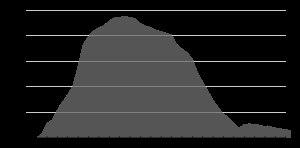
Internet Explorer, parfois abrégé IE, MIE ou MSIE, est le navigateur web développé par la société américaine Microsoft et installé par défaut avec Windows. Entre la fin des années 1990, quand il détrône Netscape Navigator, jusque vers 2012, c'est le navigateur web le plus utilisé au monde. En 2014, il est deuxième en Europe et troisième en France. Ses principaux concurrents sont Mozilla Firefox, Google Chrome et Safari.